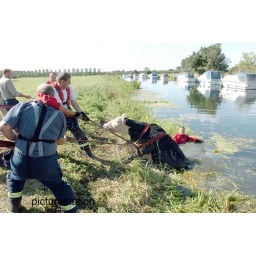
oundle firemen and an rspca officer are pictured rescuing a cow that had fallen in the river